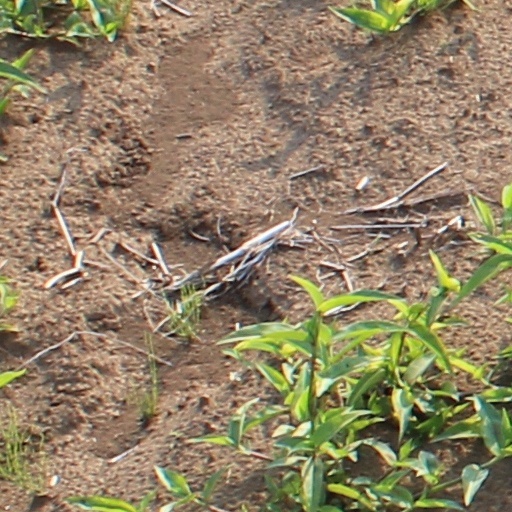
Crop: wheat